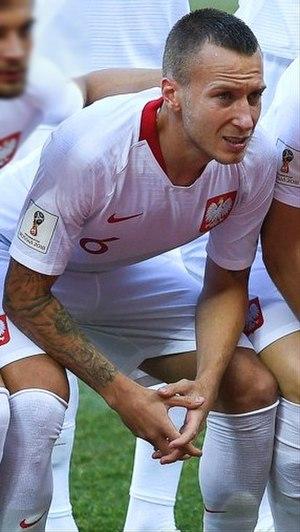
Jacek Góralski, né le 21 septembre 1992 à Bydgoszcz, est un footballeur international polonais, qui évolue au poste de milieu de terrain au sein du club kazakh du Kaïrat Almaty.